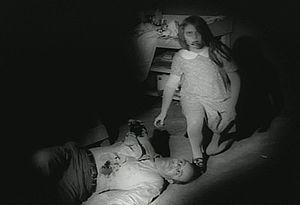
Le film de zombies est un genre cinématographique, au croisement du film d'horreur et du fantastique. Il se caractérise par la présence de zombies, cadavres humains ressuscités par l'intermédiaire d'une pratique magique, religieuse, scientifique ou d'origine inconnue, ou bien, par extension, d'une maladie rendant agressif et qui décompose le corps, par exemple une fièvre hémorragique. Le premier film du genre, White Zombie de Victor Halperin, sorti en 1932, fixe une structure qui sera reprise pendant plus de trente ans par les réalisateurs américains et européens : le zombie est alors un mort qui obéit à la personne qui lui a redonné la vie. C'est le cas dans Vaudou de Jacques Tourneur, le grand classique de cette première phase du genre.
George Andrew Romero, né le 4 février 1940 à New York, et mort le 16 juillet 2017 à Toronto, est un réalisateur, scénariste, acteur, auteur américain.